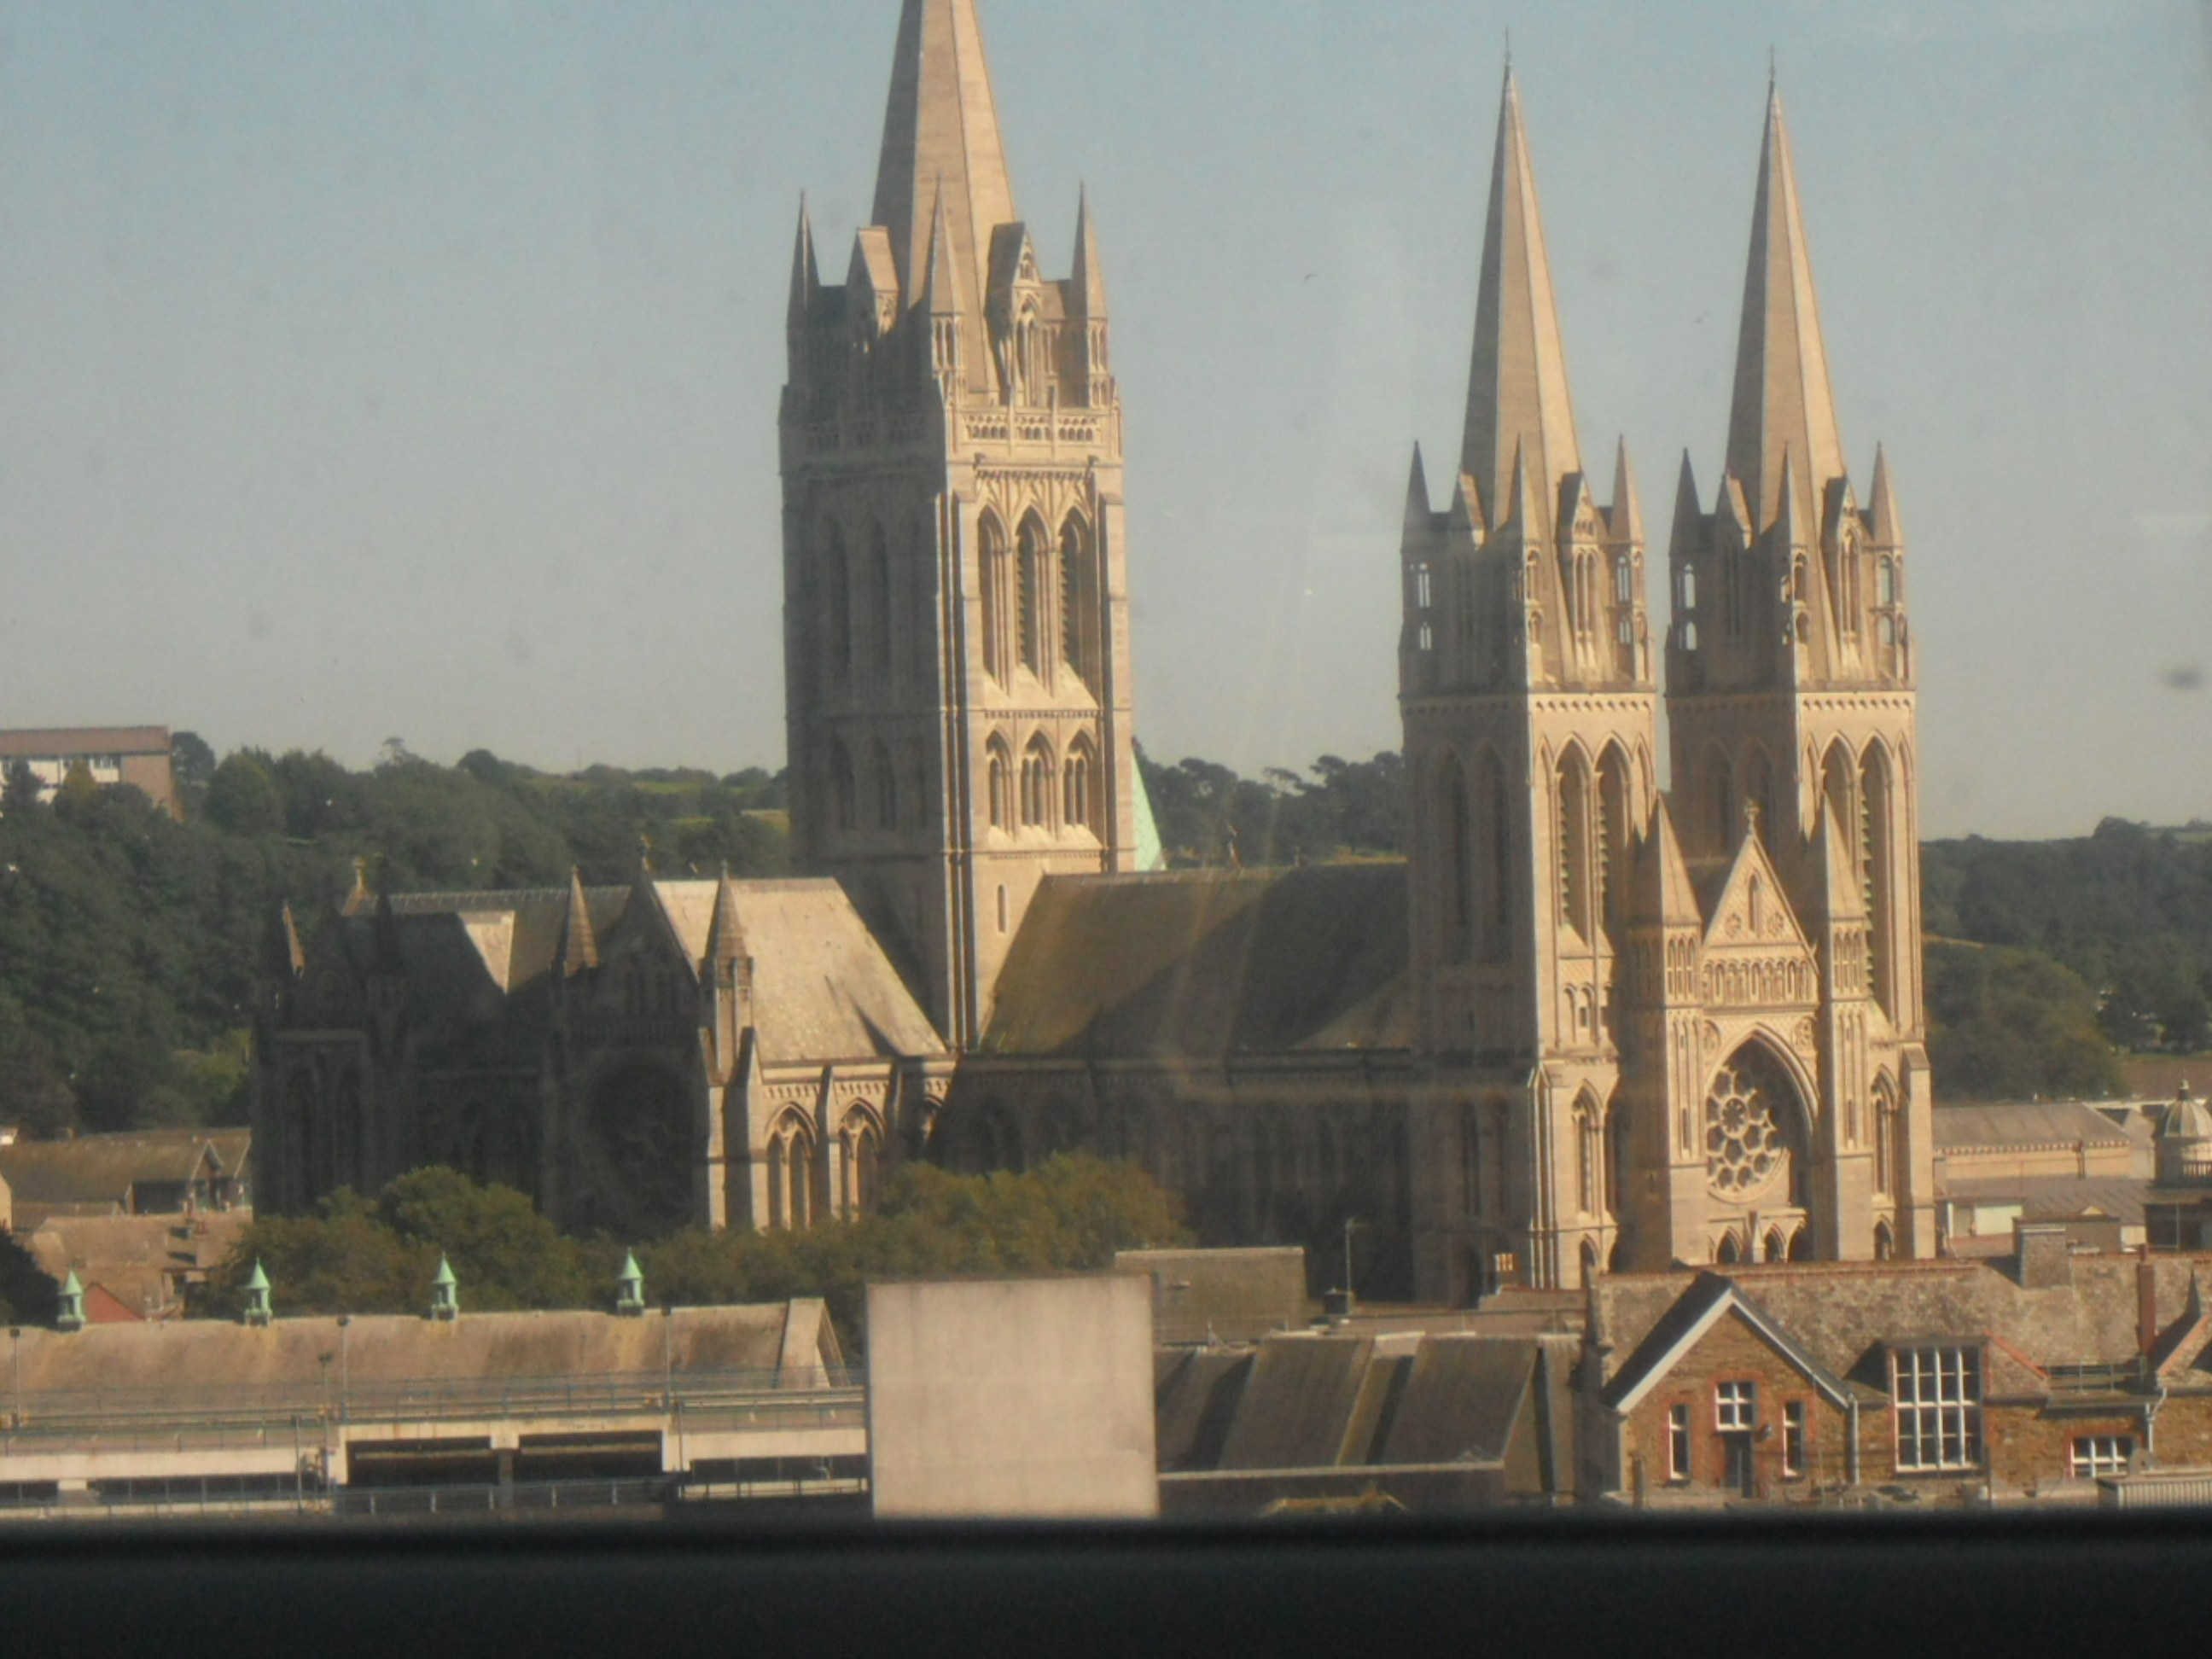
building, landmark, church, cathedral, place of worship, spire, steeple, tours